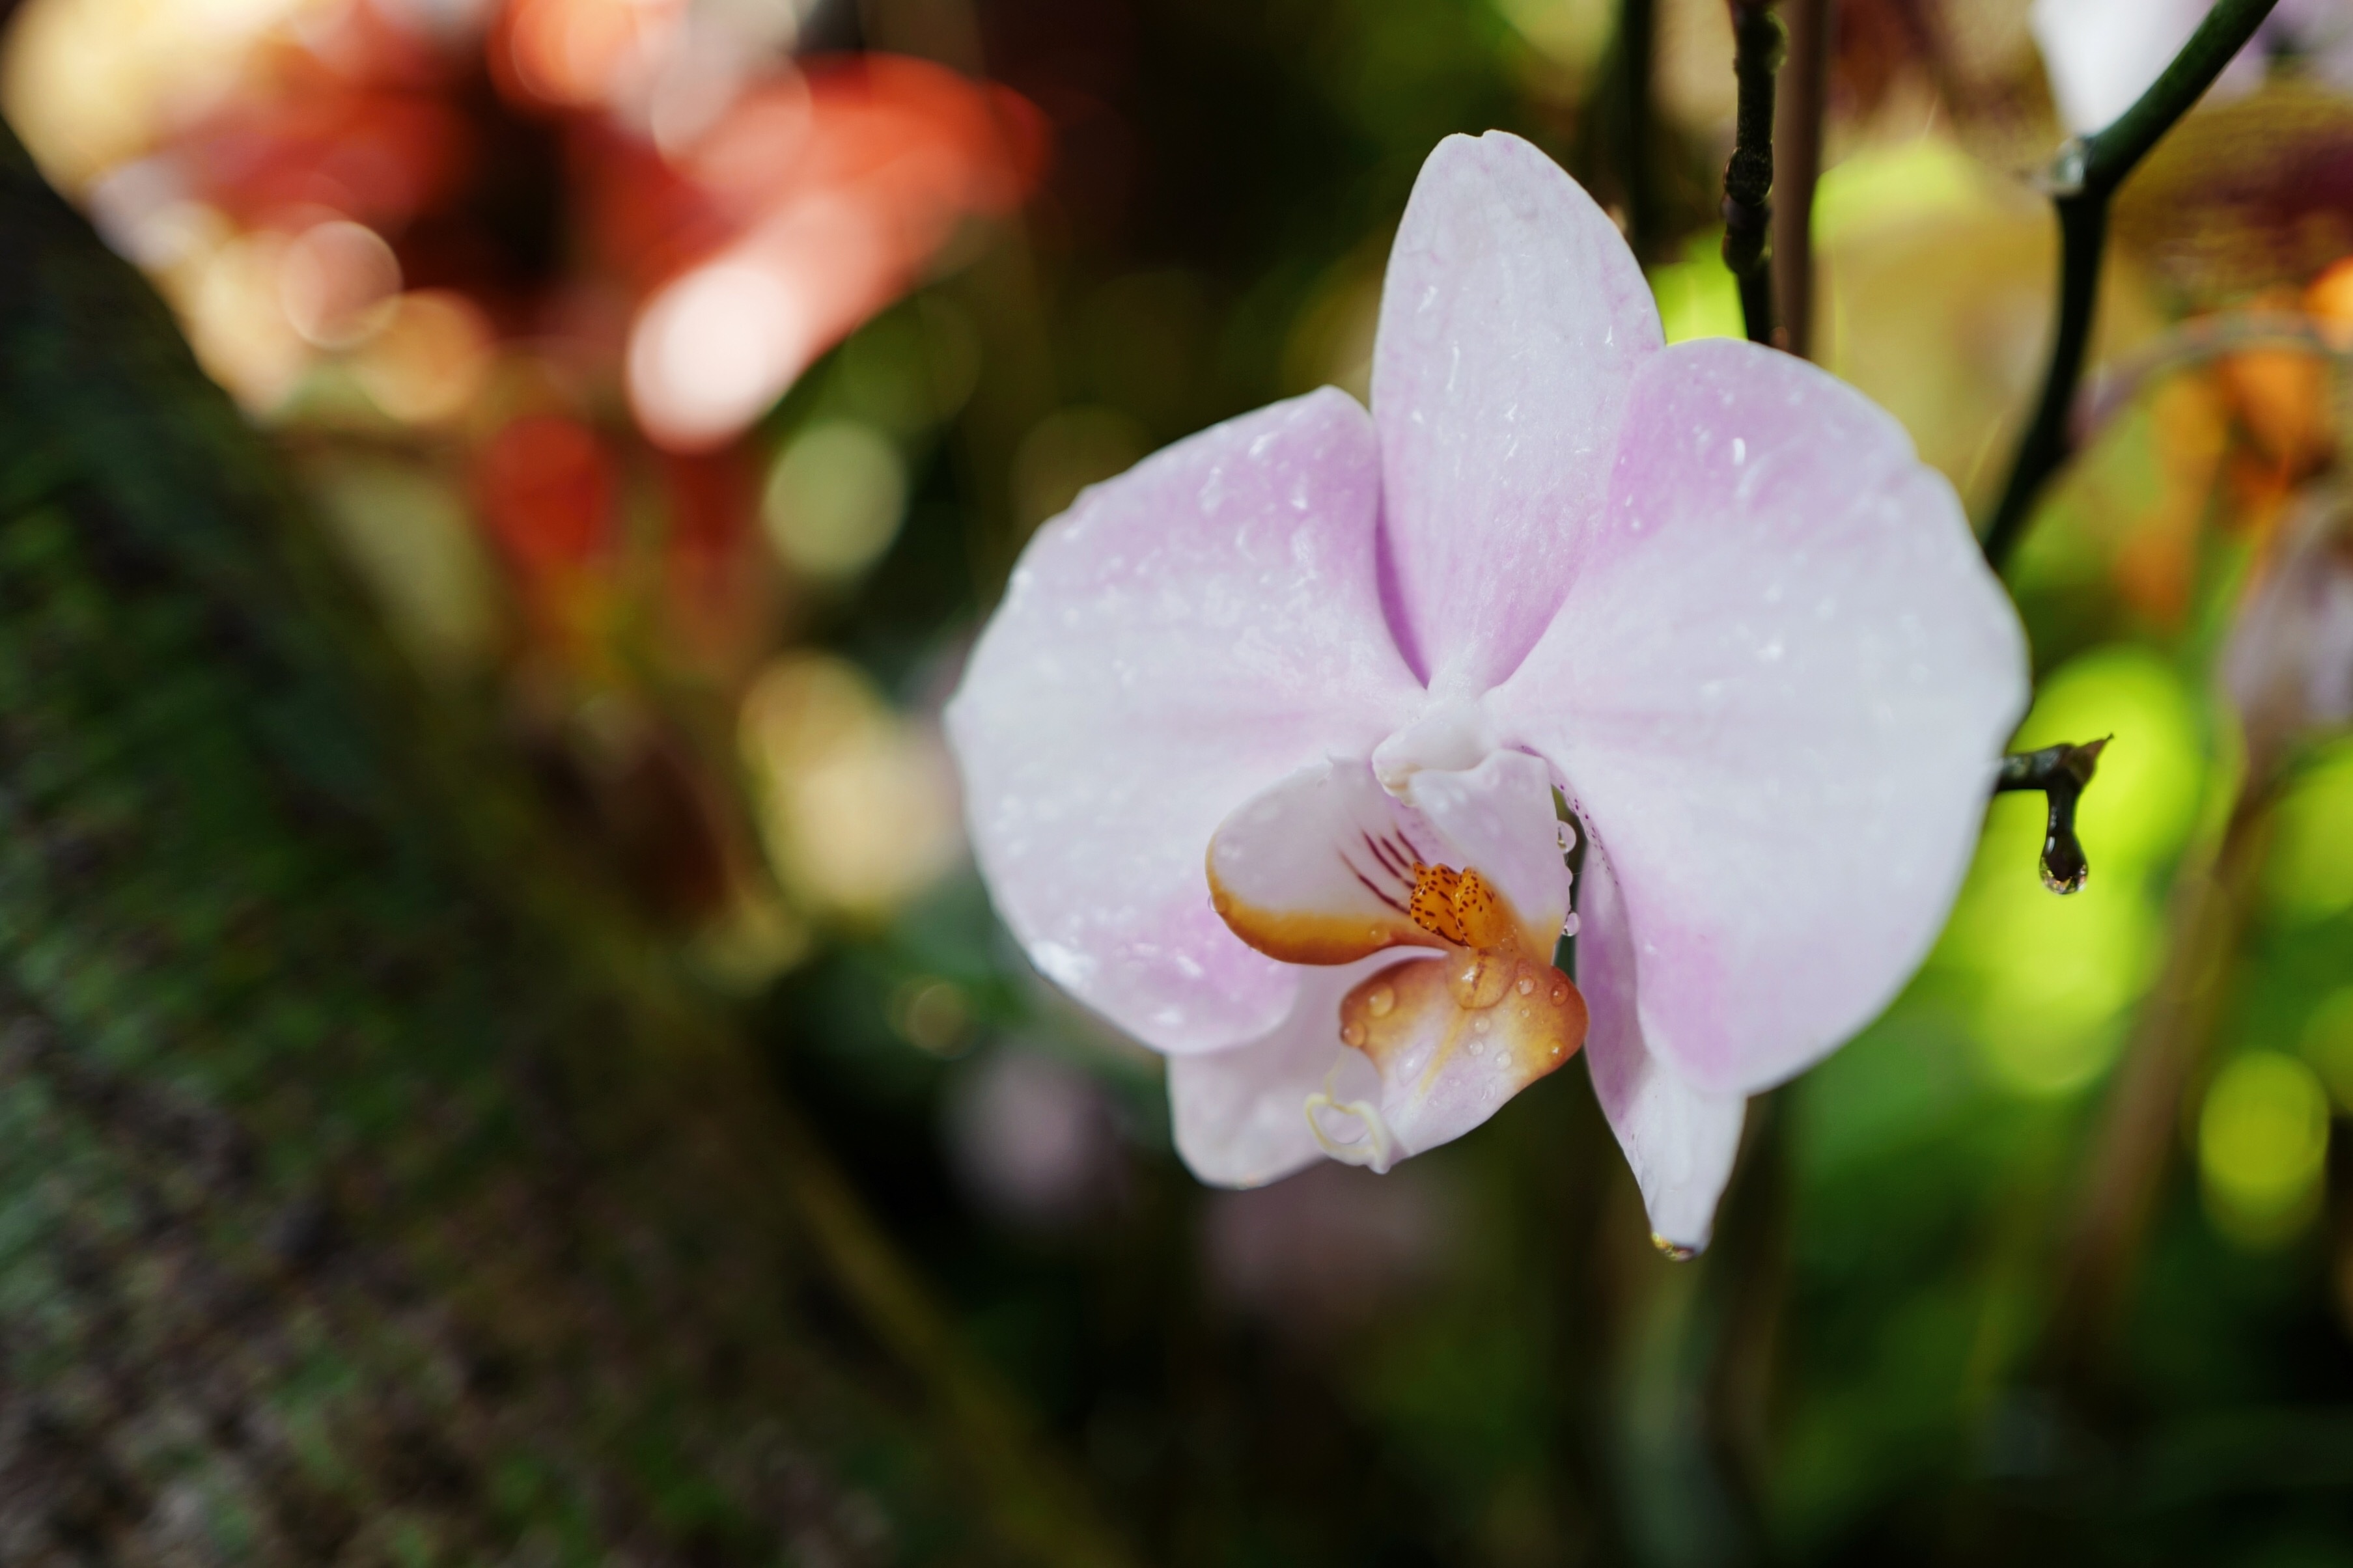
nature, blossom, plant, photography, leaf, flower, petal, botany, flora, wildflower, close up, macro photography, flowering plant, land plant